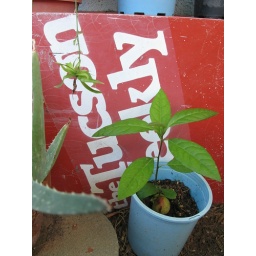
A retired Tucson Weekly box with avocado tree in blue pot